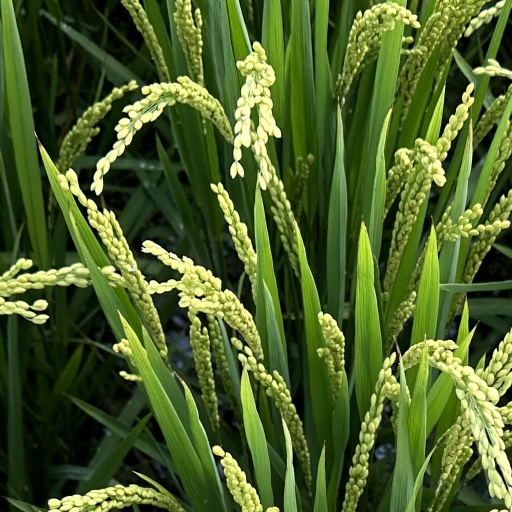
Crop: rice